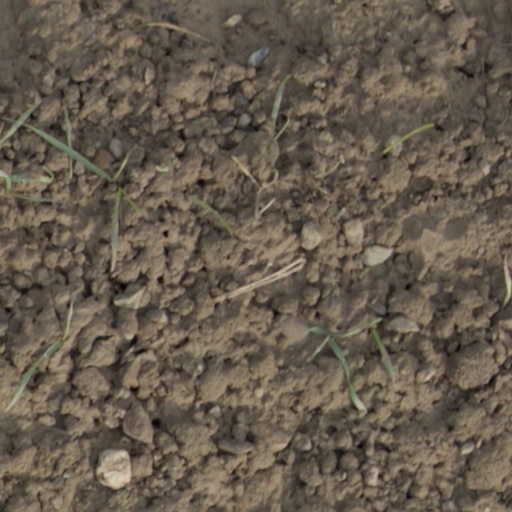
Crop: wheat